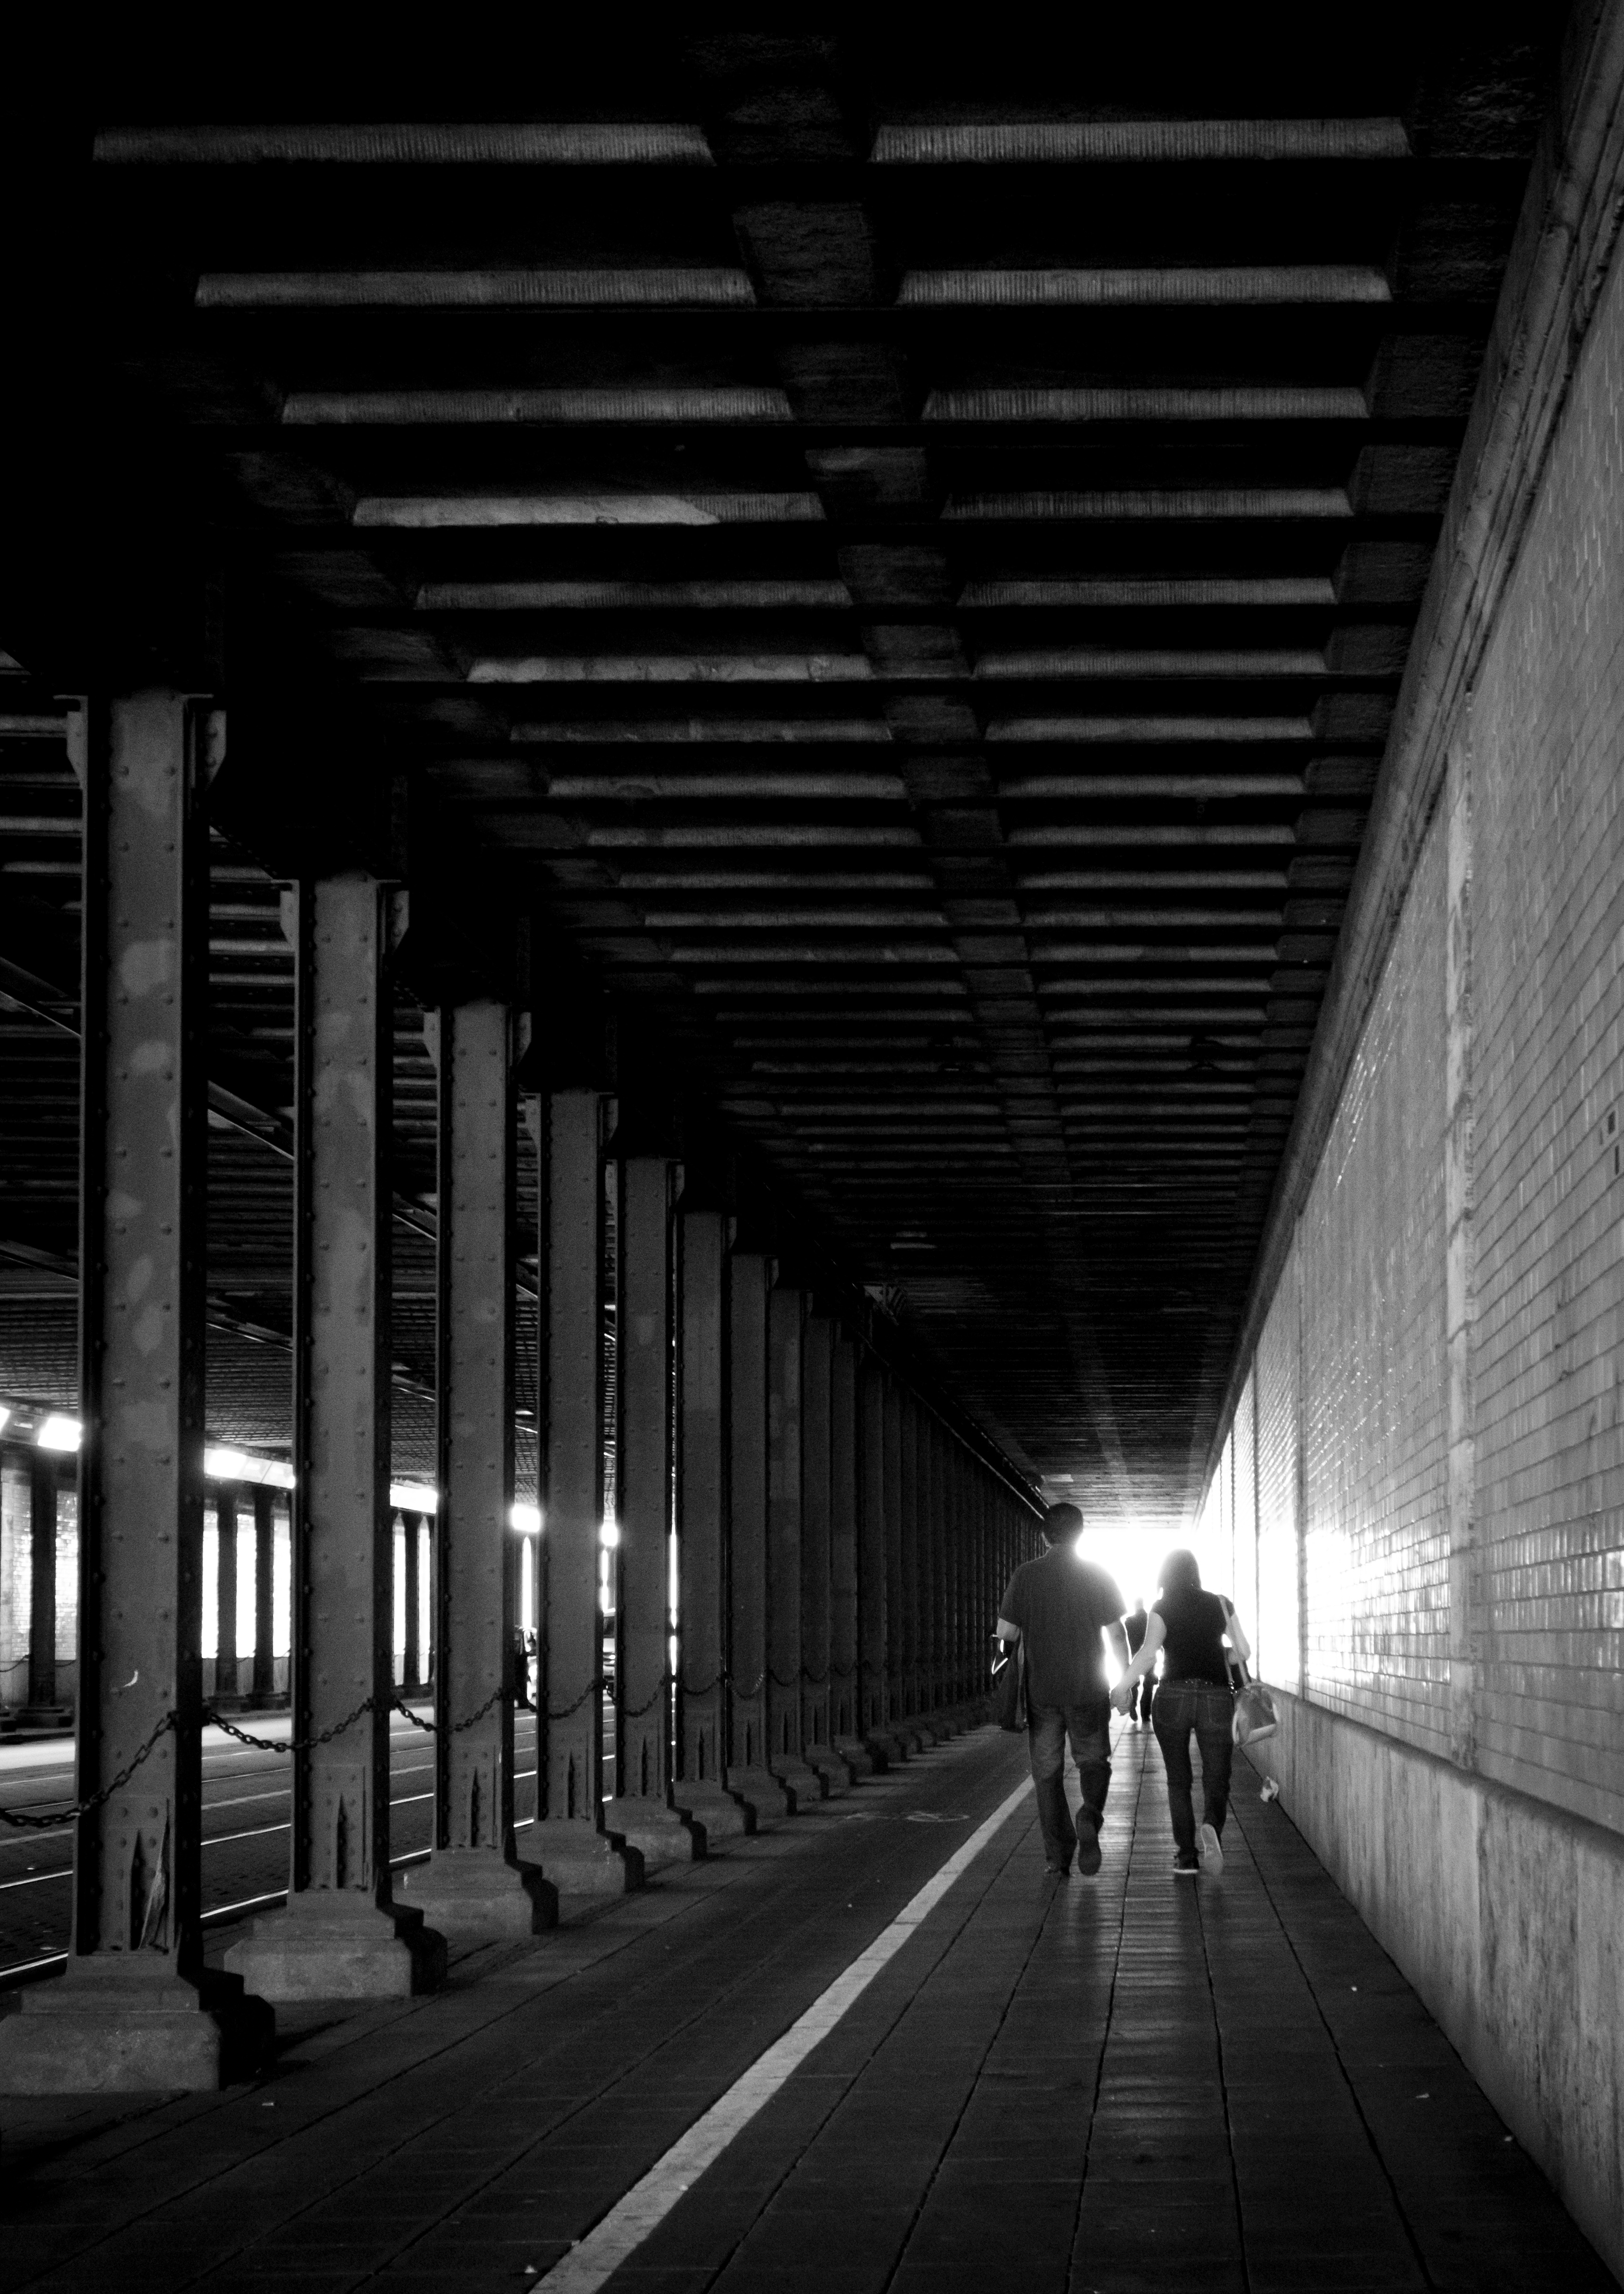
light, black and white, architecture, road, white, street, night, photography, tunnel, subway, line, couple, darkness, black, monochrome, lighting, infrastructure, symmetry, shape, strasenfotografie, resurrection, sonystreetphotographer, urban area, monochrome photography